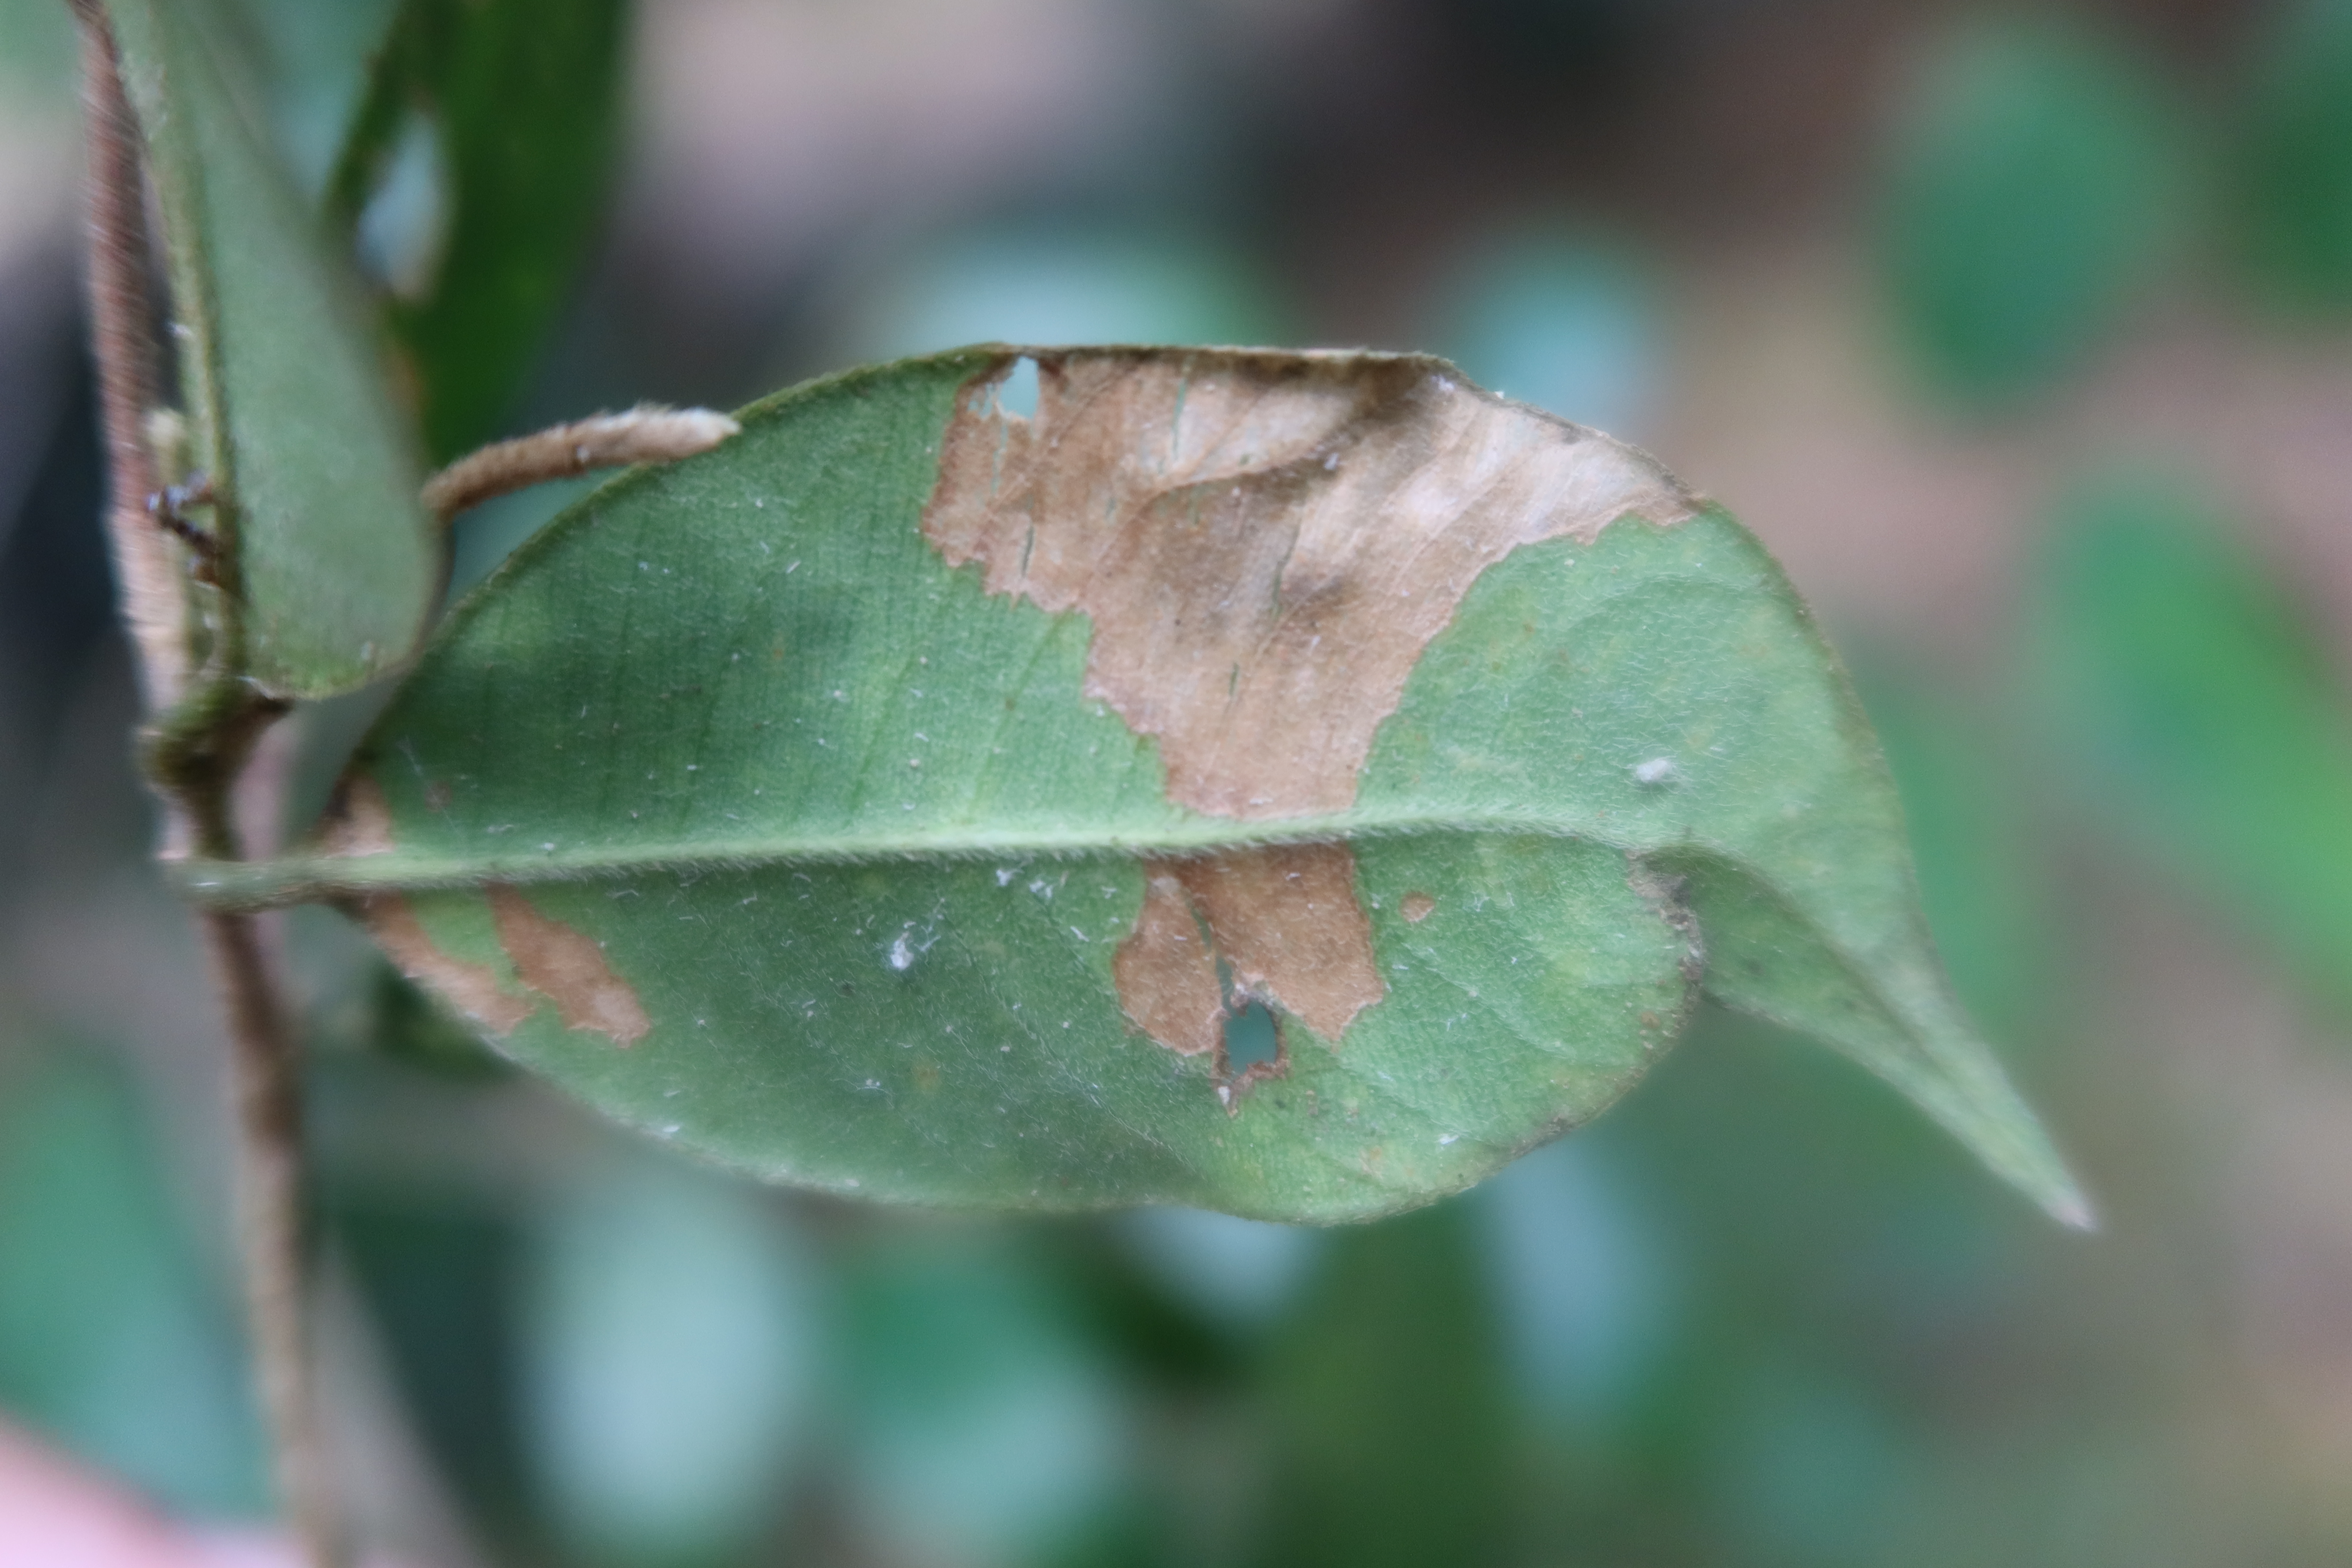
Label: Anthracnose